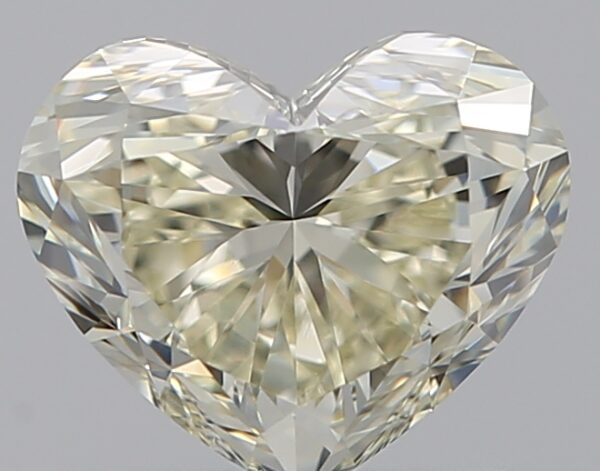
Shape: heart
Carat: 1.01
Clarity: VS2
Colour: N
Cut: VG
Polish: EX
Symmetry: VG
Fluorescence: ST
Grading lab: GIA
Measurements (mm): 5.73 x 6.88 x 4.13